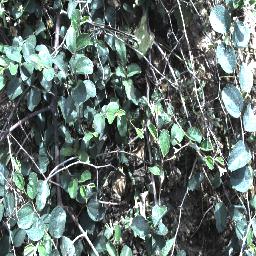
Label: chinee_apple